San Onofre State Beach

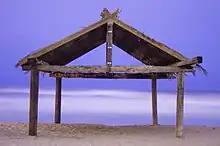
After Sunset

A surfing and fishing camp had been there since the 1920s, before the U.S. government established Camp Pendleton, a U.S. Marine training camp during World War II. Surfers using redwood boards have visited San Onofre since at least the 1940s, including Lorrin "Whitey" Harrison, Don Okey, Al Dowden, Tom Wilson, and Bob Simmons.